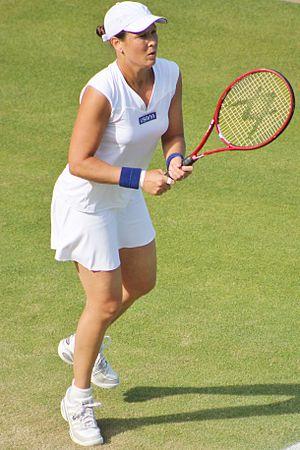
Liezel Huber, née Liezel Horn, est une joueuse de tennis sud-africaine puis américaine, professionnelle depuis avril 1993, née le 21 août 1976 à Durban. Elle représente les États-Unis depuis le 25 juillet 2007, sept années après son mariage avec l'Américain Tony Huber le 19 février 2000.